Museo Estatal de Arte Popular de Oaxaca

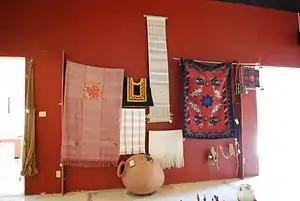
Textiles on display at the museum

The Museo Estatal de Arte Popular de Oaxaca (State Museum of Popular Art of Oaxaca) or MEAPO is a small museum in San Bartolo Coyotepec just south of the city of Oaxaca. It is on the south side of the main plaza of the town, on the former grounds of the Constancia y Progeso School.